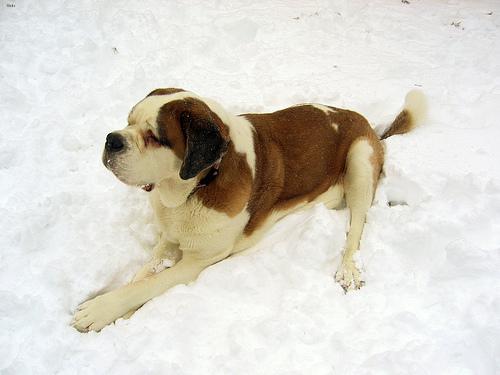
Breed: saint bernard